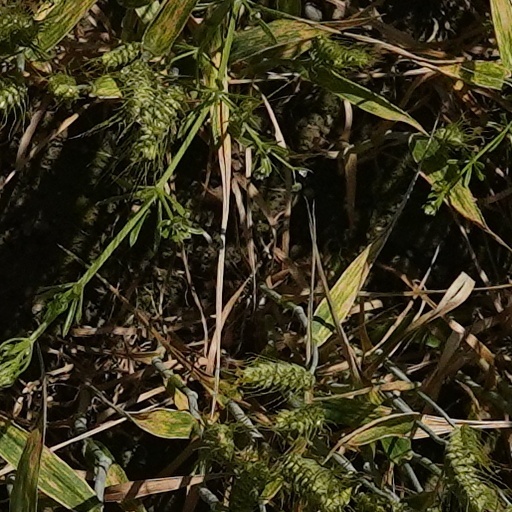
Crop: wheat